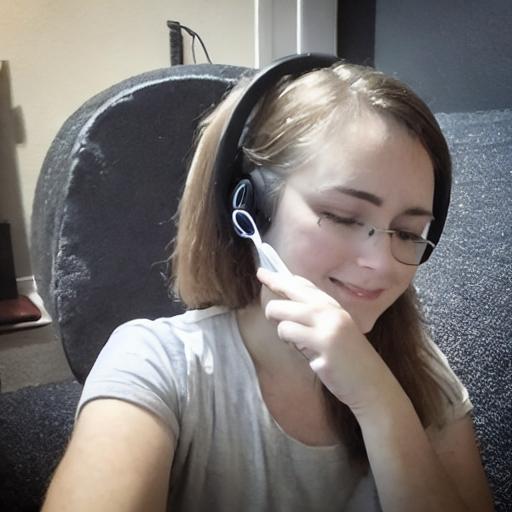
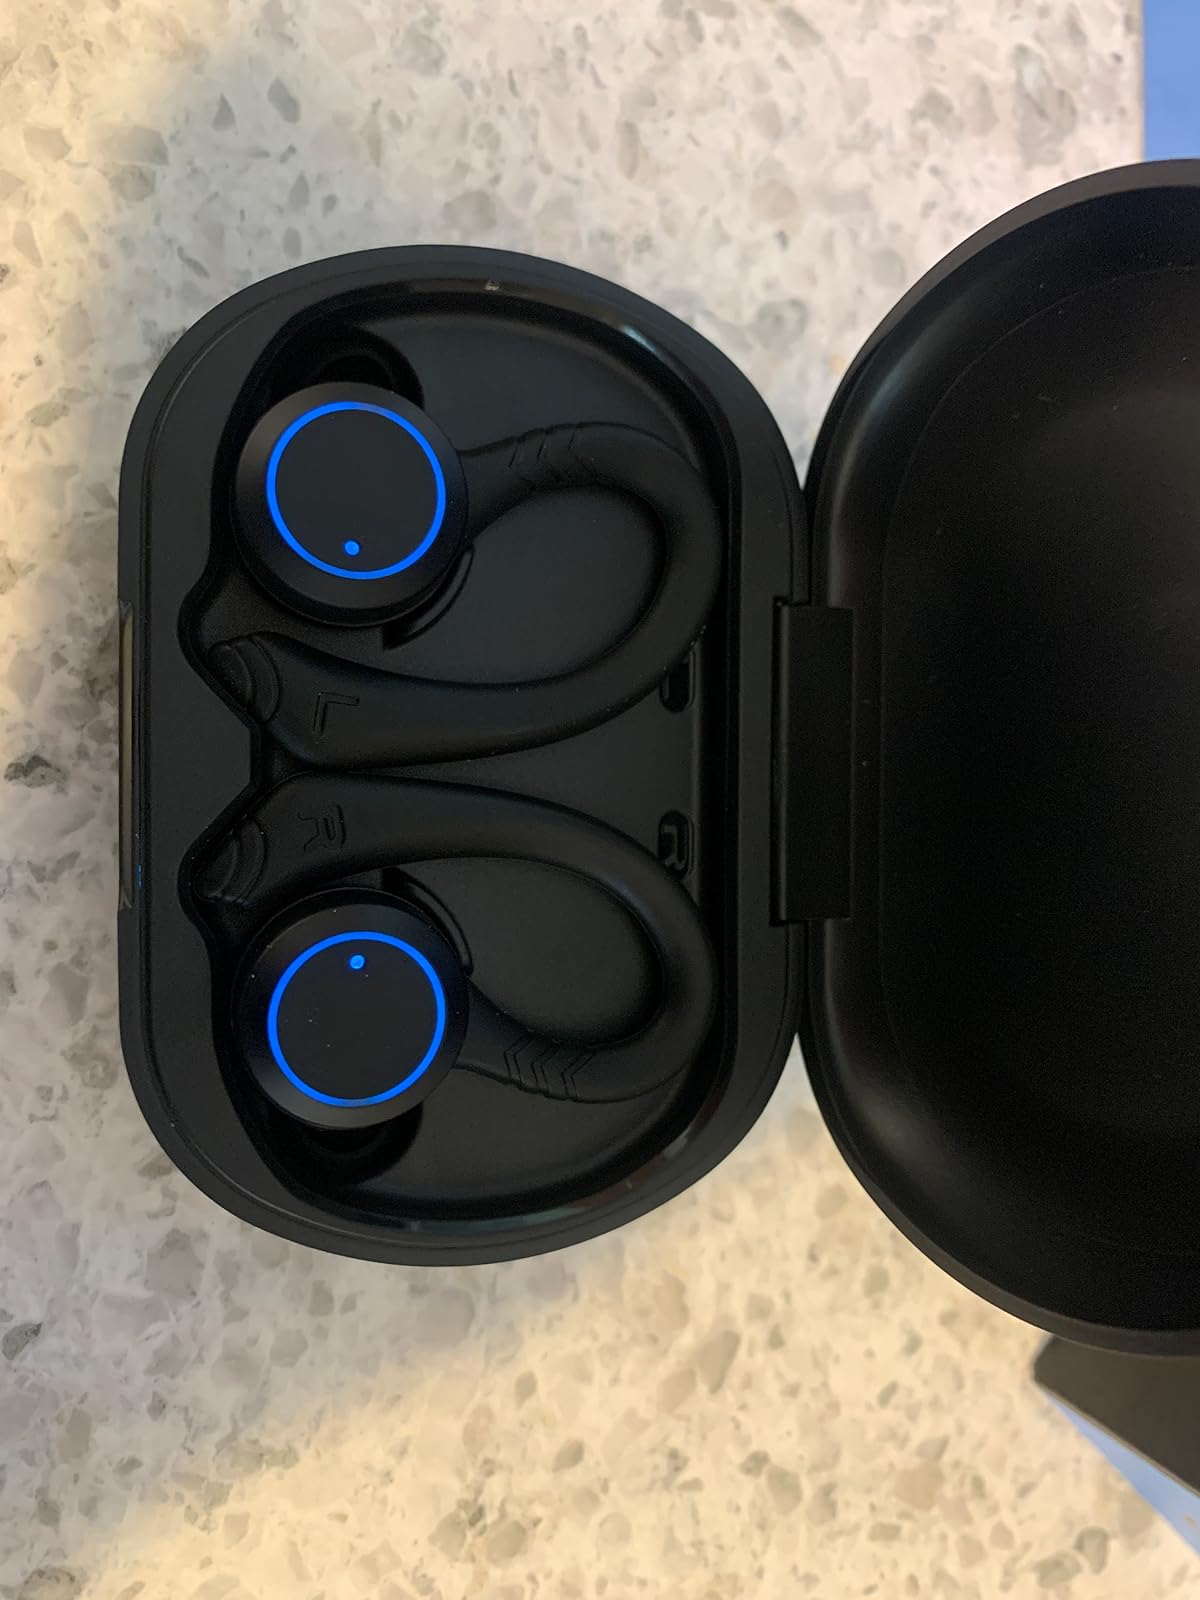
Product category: earbuds
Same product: no